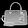
Label: Bag